SC Tavriya Simferopol

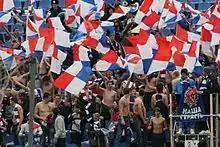
Tavriya fans in 2011

The club was formed in 1958, under the name Avanhard Simferopol and was based on the former Crimean champion 'Burevestnik Simferopol'. In previous season Burevestnik played in the 1957 Football Championship of the Ukrainian SSR and placed only 5th among 6 teams in its group. Nonetheless, Simferopol was granted to present its own football team at the all-Union football competitions next season. The newly formed football team was one of 32 football teams that were admitted to the All-Union football competitions in Class B in 1958 and one out of 8 from Ukraine. Tavriya played their first game in the 1958 Soviet Class B against the Yaroslav based club Khimik. Sometime in 1963, Avanhard changed its name to Tavriya. The team was a member of the bigger Soviet Lokomotiv sports society for railway workers. In 1967 for Tavriya in Simferopol was built a new stadium. Overall, Tavriya played 132 clubs from 113 cities. They played their last match of the Soviet competition against FC Uralmash Yekaterinburg.